Eugen Fink

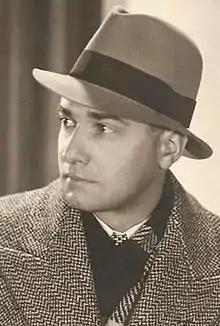
Fink in 1929

Fink was born in 1905 as the son of a government official in Germany. He spent his first school years with an uncle who was a Catholic priest. Fink attended a grammar school in Konstanz where he succeeded with his extraordinary memory. After his graduation exam in 1925, he studied philosophy, history, German language and economics, initially at Münster and Berlin and then at Freiburg with Edmund Husserl.